Standard Six

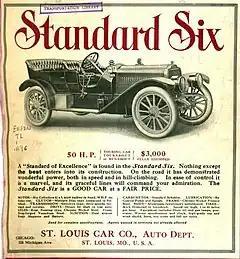
1909 Standard Six advertisement on the cover of The Automobile

The Standard Six was an American automobile manufactured in St. Louis, Missouri by the St. Louis Car Company from 1909 until 1910. The company initially built the French Mors cars under license as the American Mors from 1906 to 1909. In 1910, Standard Six manufacturing was moved to Wabash, Indiana where production ended in 1911.